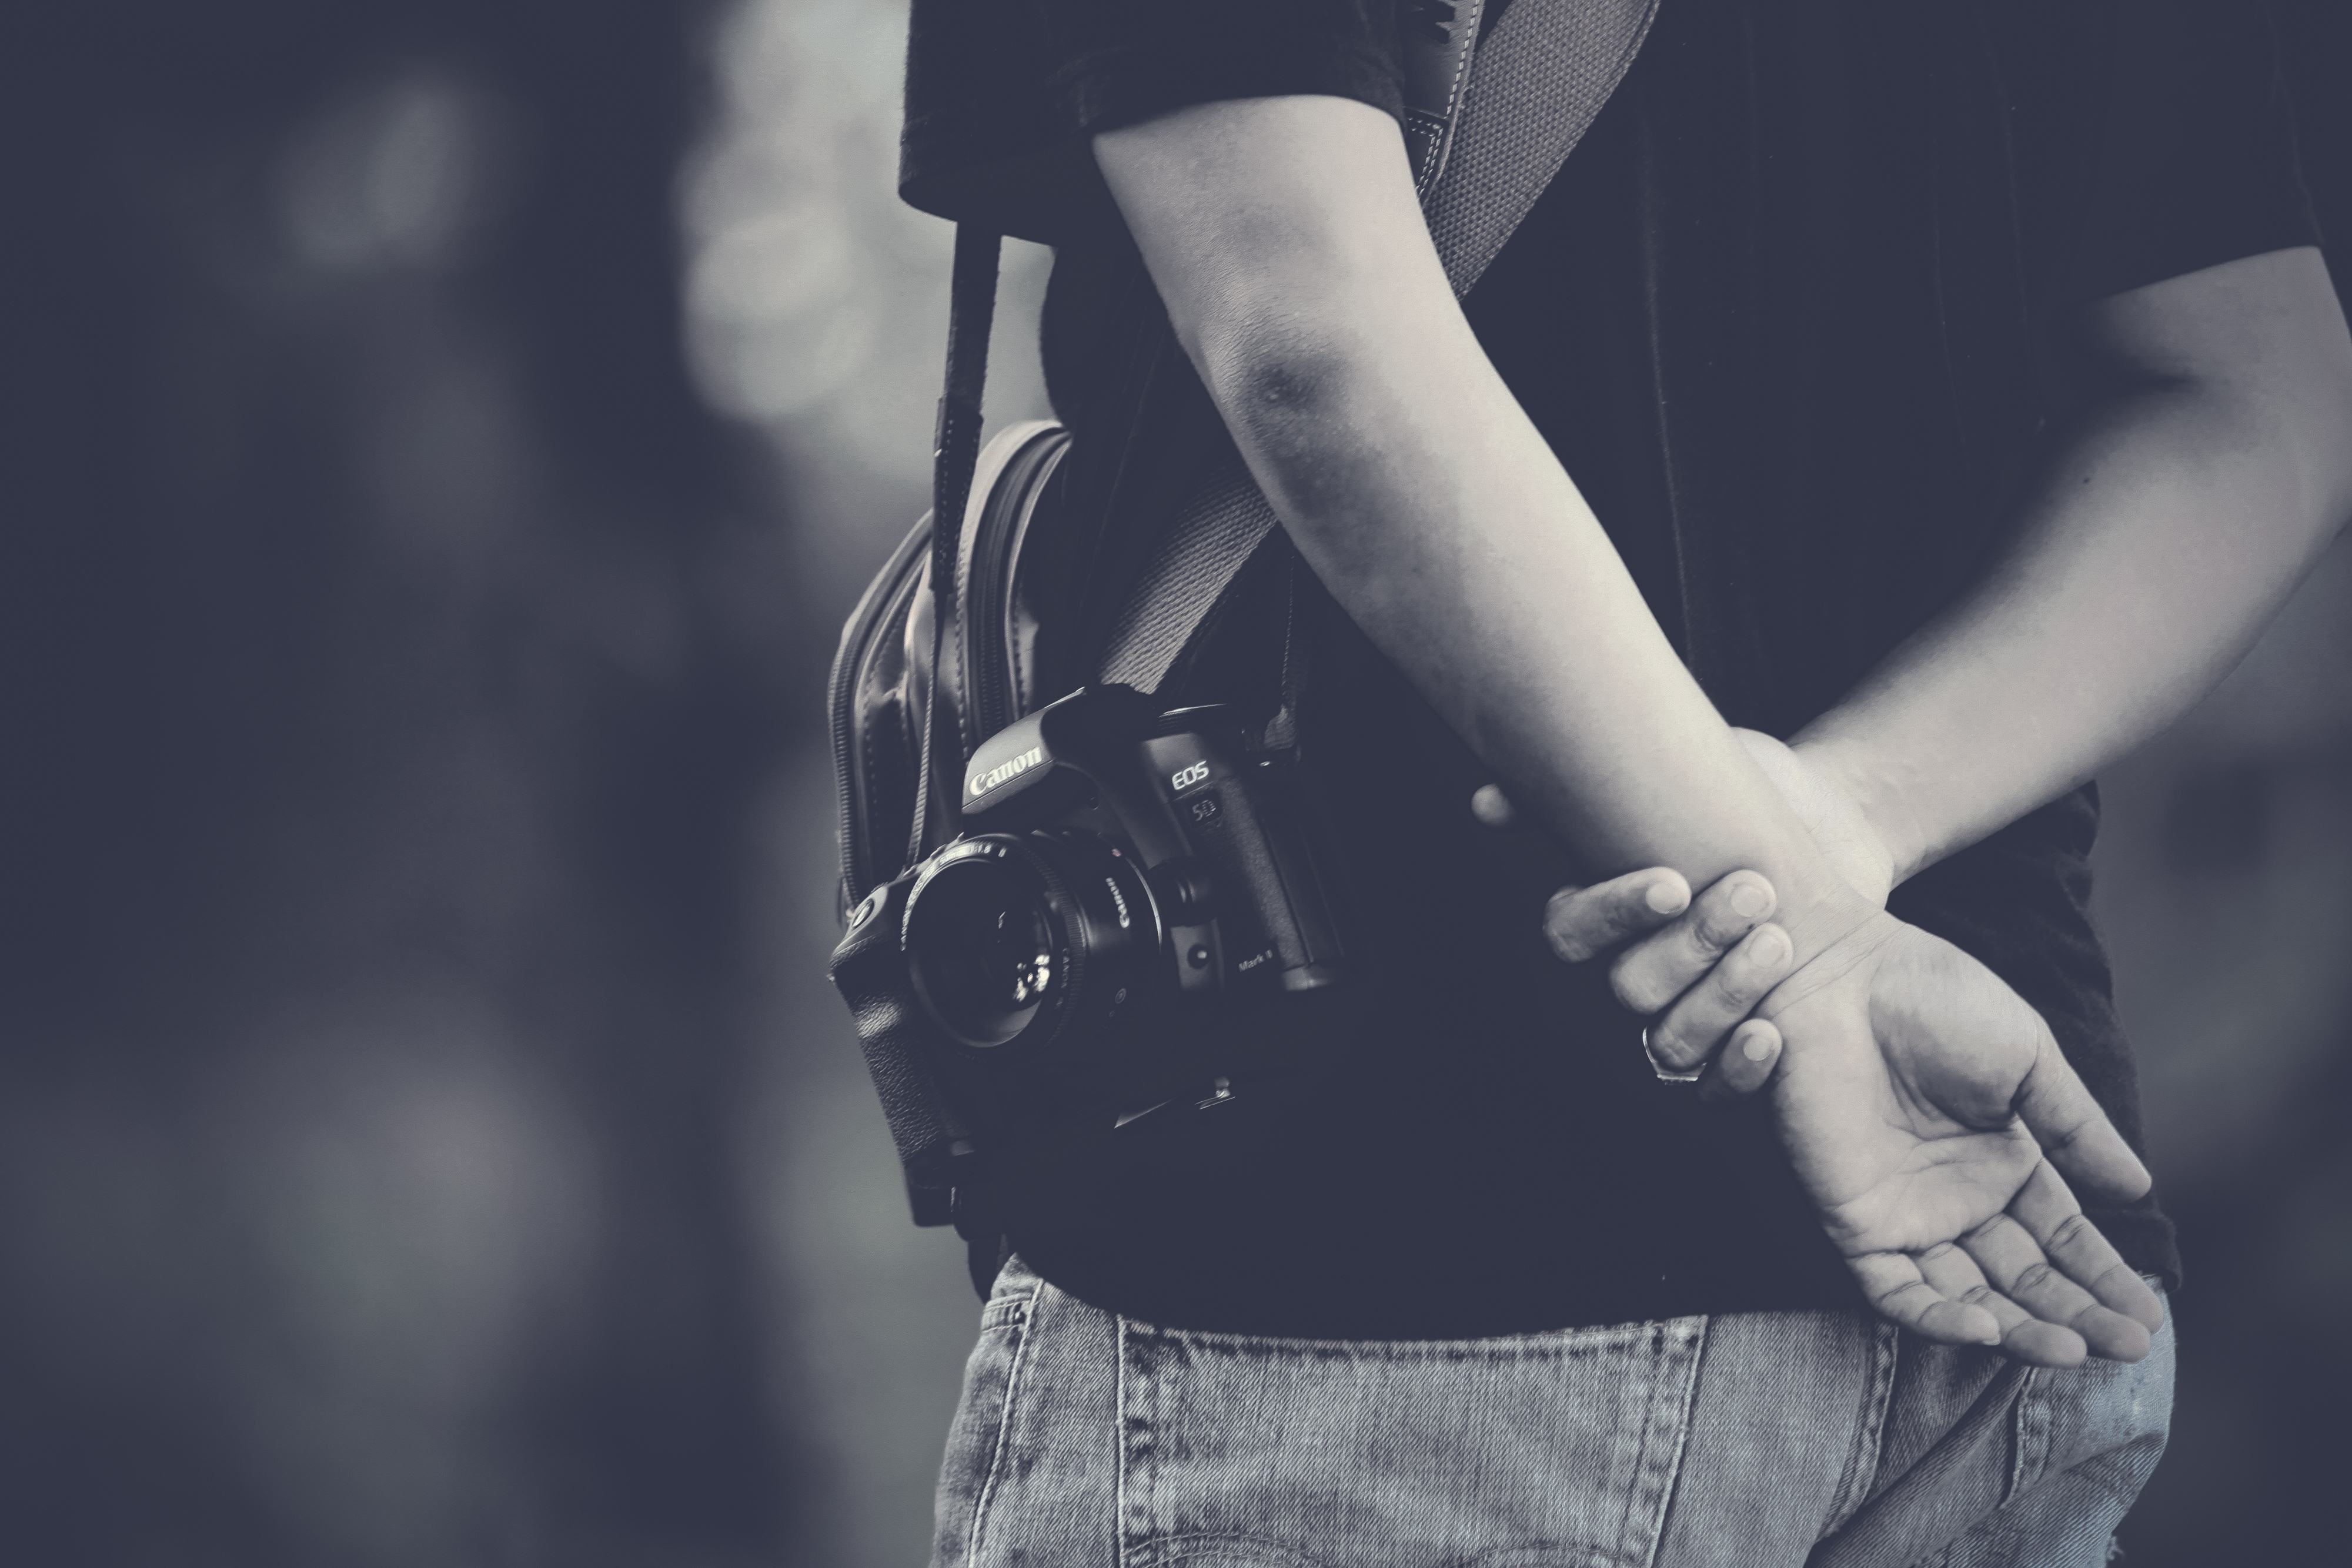
black, white, waist, black and white, shoulder, monochrome, arm, hand, monochrome photography, jeans, abdomen, standing, photography, joint, human, human body, trunk, elbow, denim, finger, style, stomach, wrist, gesture, fashion accessory, hip, child